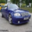
Label: automobile